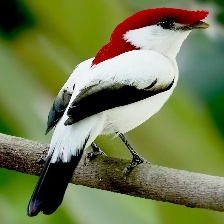
Species: ARARIPE MANAKIN
Scientific name: ANTILOPHIA BOKERMANNI